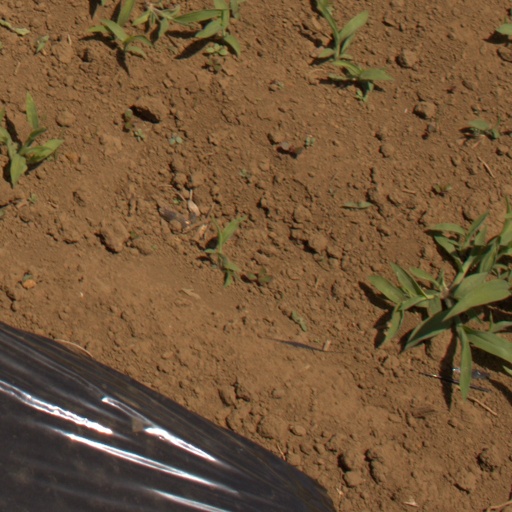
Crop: Jerusalem artichoke